Talenkauen

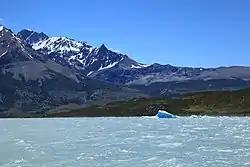
Lake Viedma, where the only known specimen of "Talenkauen" was found

One among a string of discoveries of ornithopods in South America, following taxa such as "Gasparinisaura" and "Anabisetia", the specimen that would become "Talenkauen" was collected in February 2000 and would later be described and named in a short 2004 paper by Fernando E. Novas and colleagues. It was discovered on Los Hornos Hill on the coast of Viedma Lake, in the Santa Cruz Province region of Argentina. Geologically, it hails from the Cerro Fortaleza Formation. The holotype specimen is MPM–10001A, a relatively complete and articulated skeleton. The name "Talenkauen" is derived from the words ""Talenk", meaning small, and "kauen", meaning skull, both from the Aonikenk language. The specific name "santacrucensis" refers to the province of Argentina where it was found. Following its original, preliminary description, the taxon was described more thoroughly described in an unpublished PhD dissertation in 2007 by Andrea V. Cambiaso. In 2020 an extensive description was published by Sebastián Rozadilla and colleagues.